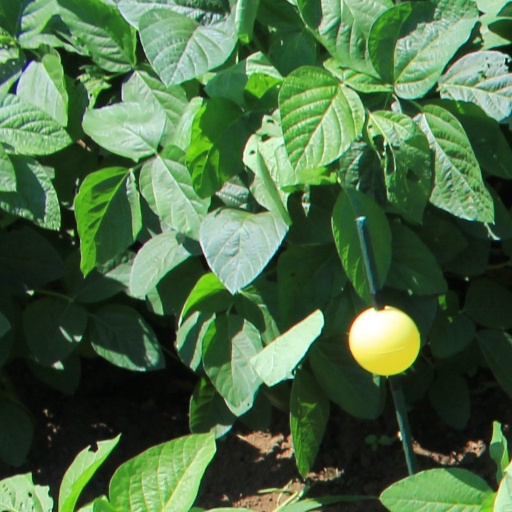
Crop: soybean